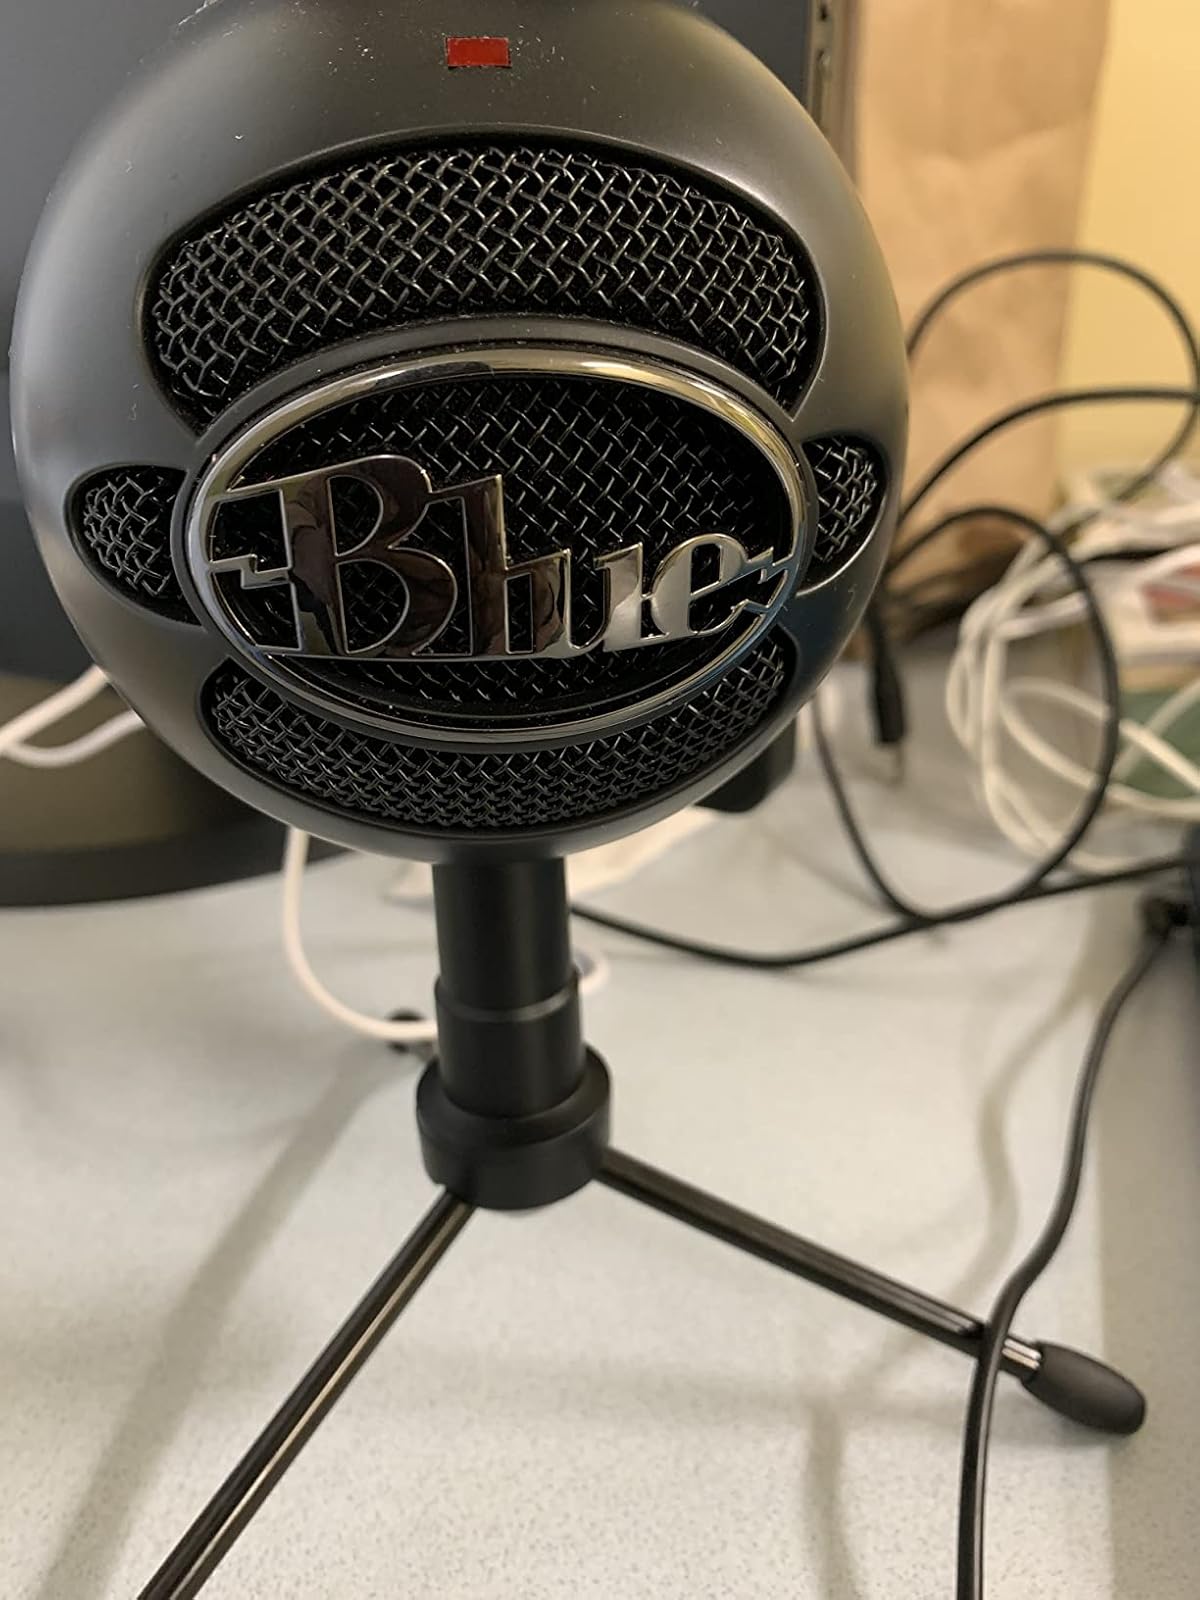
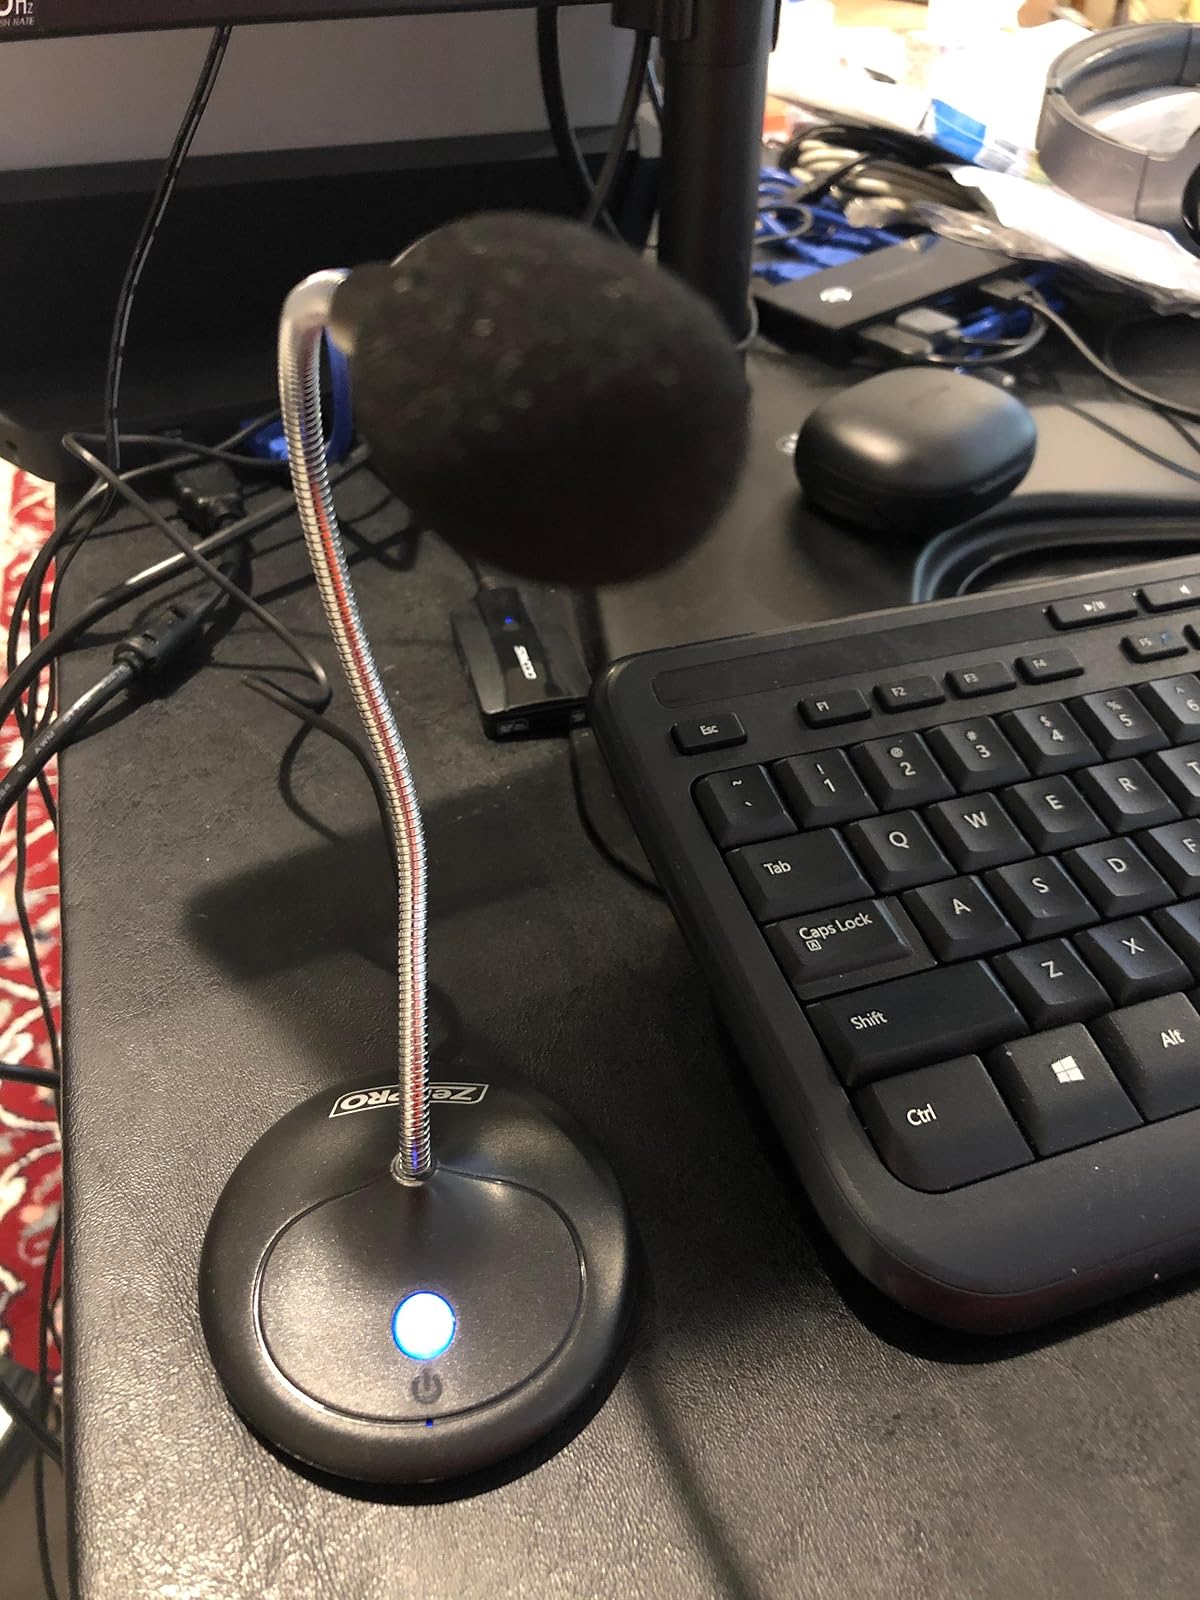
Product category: microphone
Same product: no